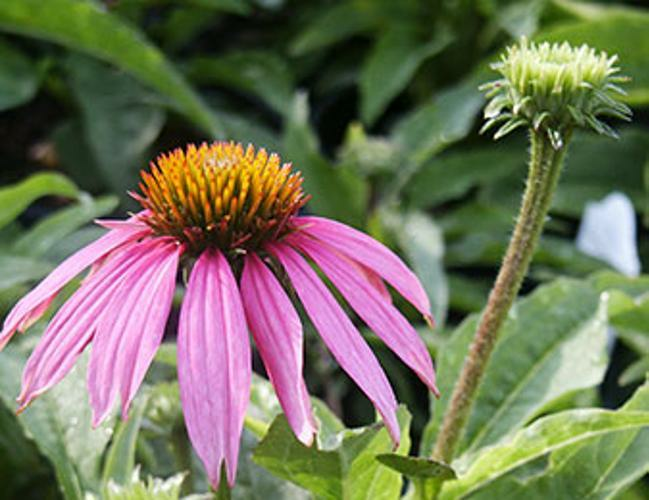
Flower: purple coneflower